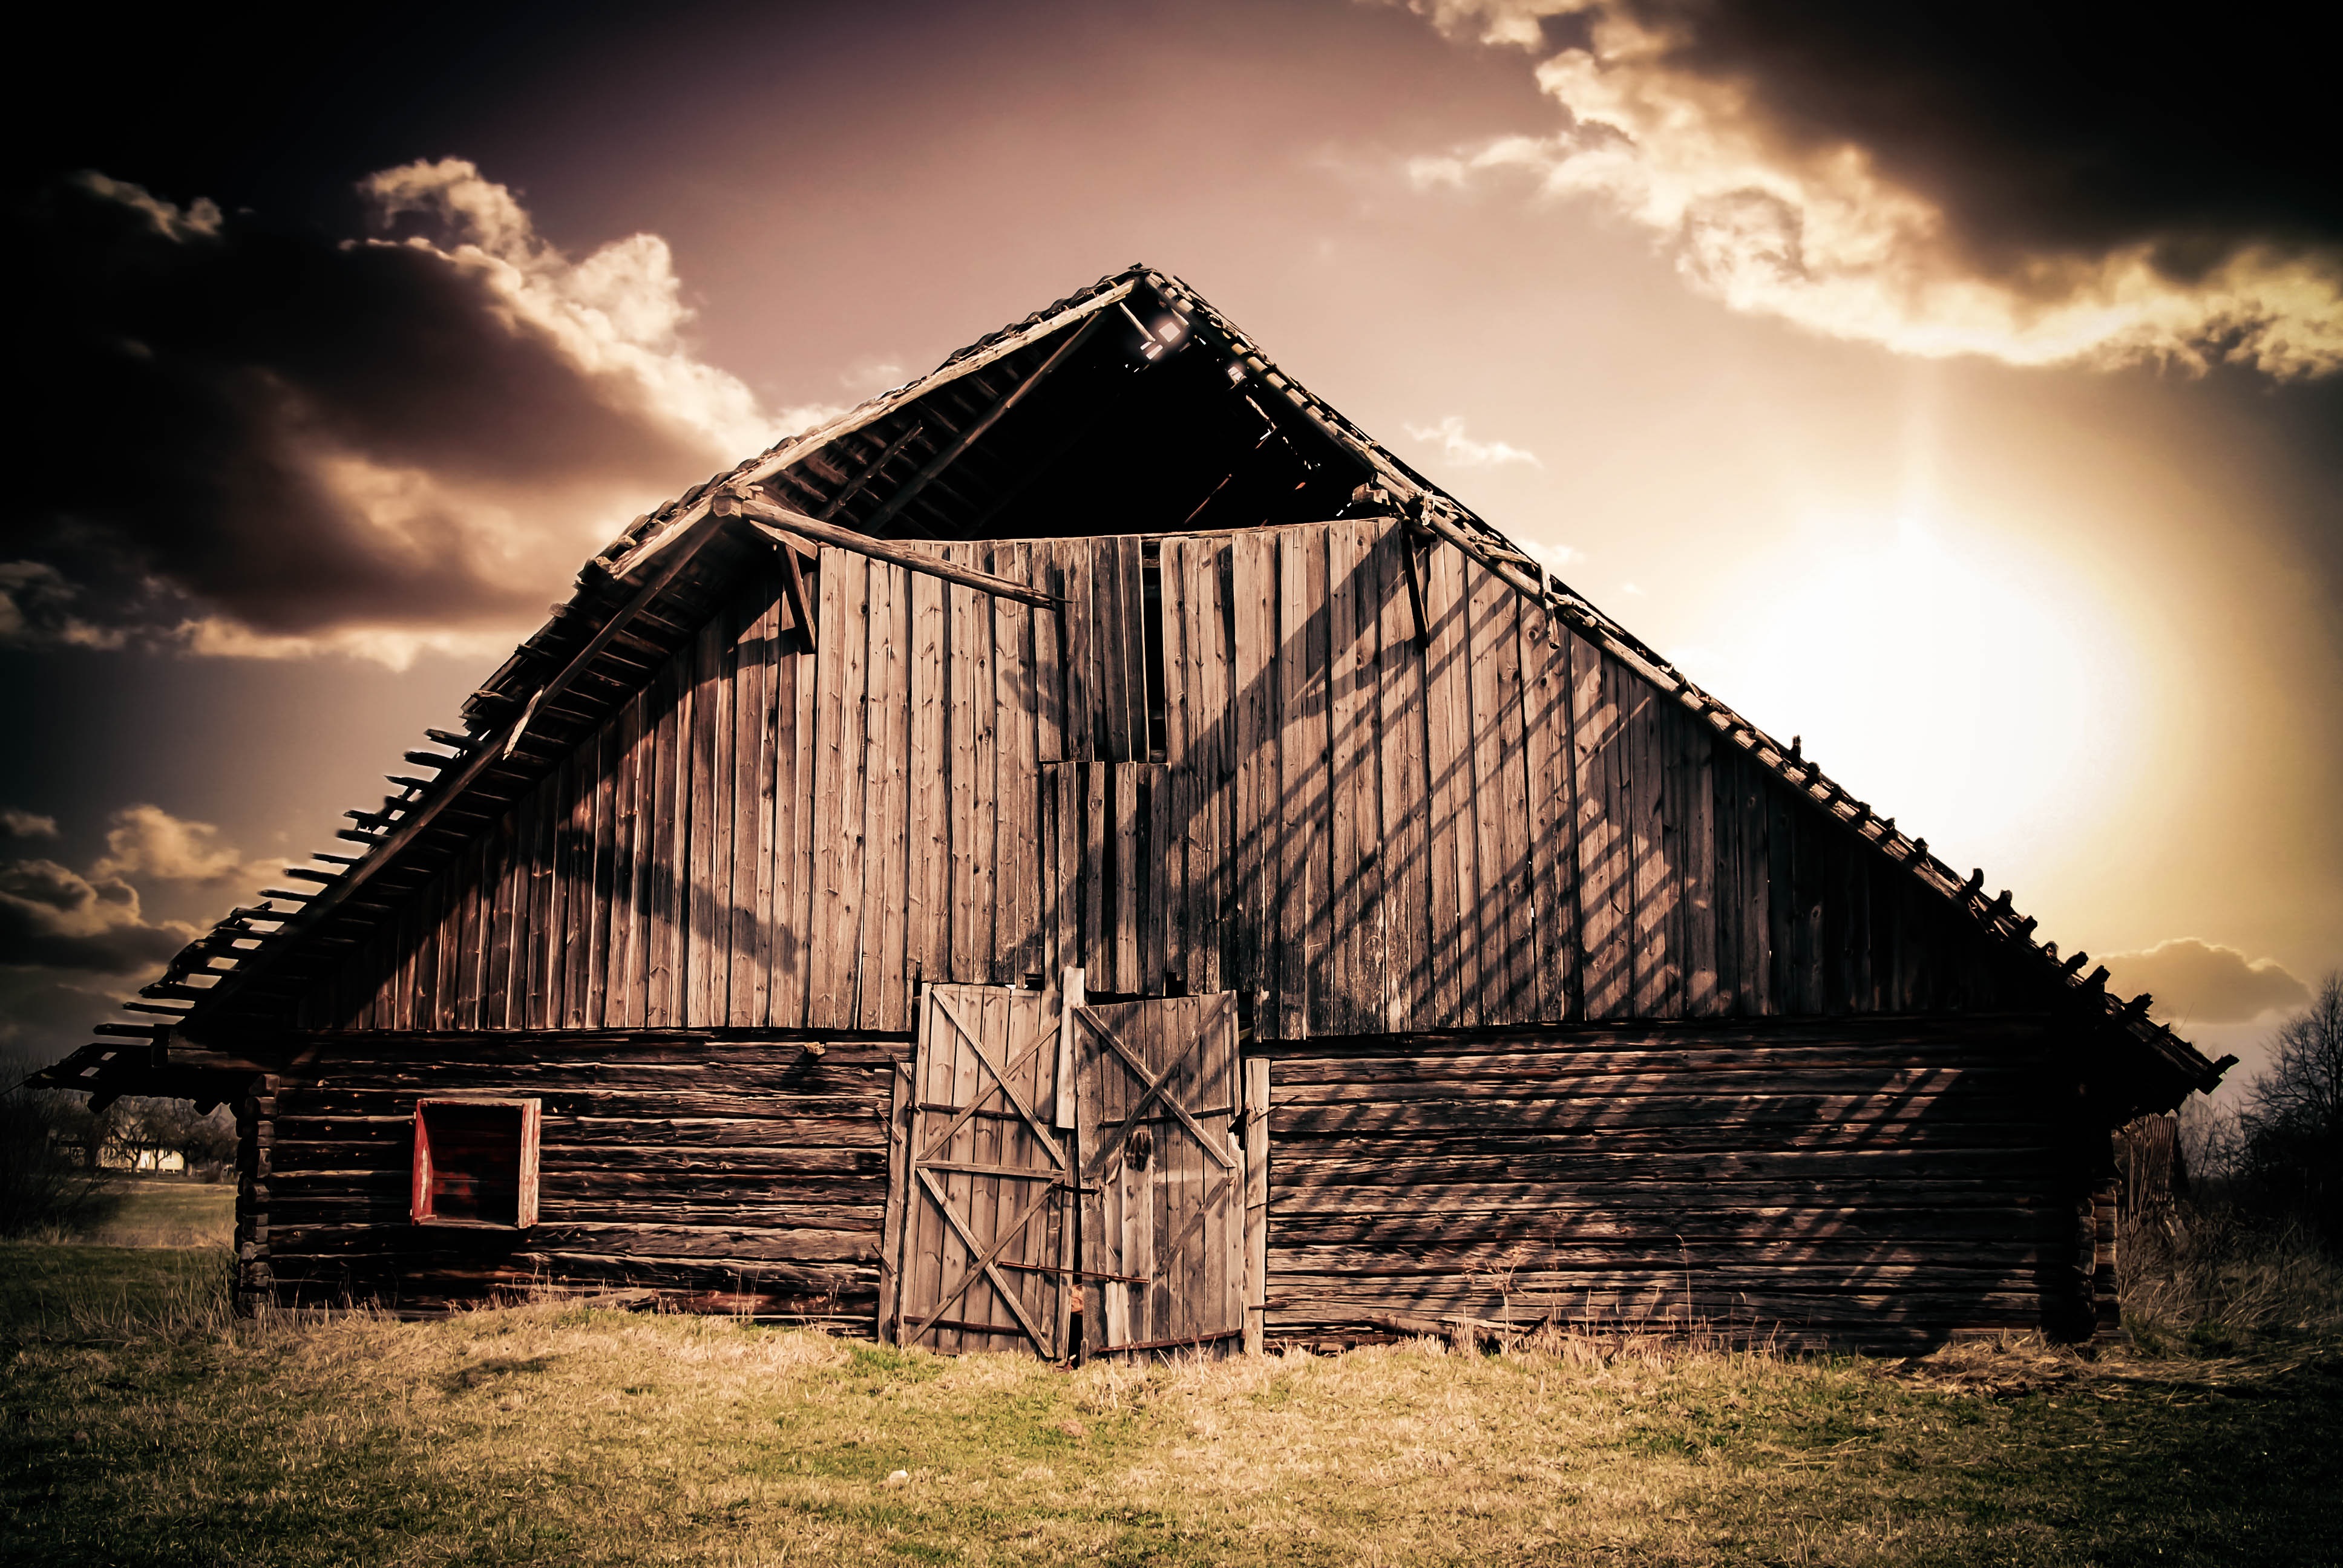
sky, night, meadow, house, sunlight, barn, hut, evening, darkness, scale, lighting, clouds, ruins, log cabin, lapsed, weather mood, rural area, heustadel